Clitheroe

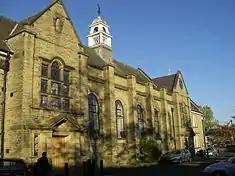
Clitheroe Royal Grammar School

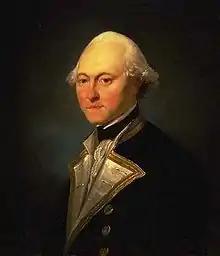
Captain James King, 1782

Clitheroe F.C. play in the Northern Premier League Division One North. Originally established in 1877 as Clitheroe Central, they play their home games at the Shawbridge Stadium. There is also a youth football club, Clitheroe Wolves, founded in 1992.